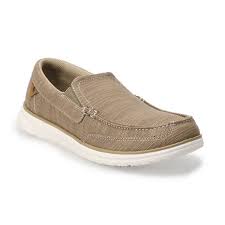
Label: Boat